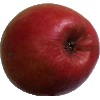
Label: apple_crimson_snow